Gangway (nautical)

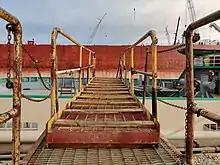
A makeshift gangway provides a safe walkway for workers to board the back deck of the tugboat Samuel de Champlain while docked at a shipyard.

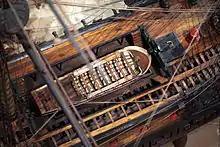
The port and starboard gangways of the "Duquesne" can be seen at the right and left of the ship's boats. The port side is fully careened, while the starboard side shows the inner structure of the woodwork.

A gangway is a narrow passage that joins the quarterdeck to the forecastle of a sailing ship. The term is also extended to mean the narrow passages used to board or disembark ships.